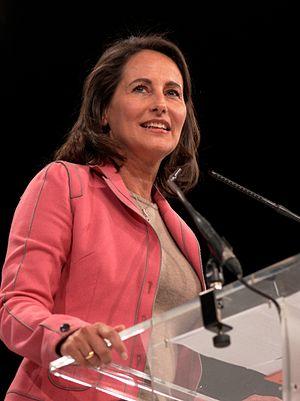
Ségolène Royal au meeting organisé au Zénith de Paris par le Parti socialiste dans le cadre des élections législatives de 2007.
Vatican - Environnement : Devant cinq cent mille jeunes italiens, le pape Benoît XVI prône des « choix courageux » pour une « alliance entre l'homme et la nature ».
États-Unis : le FBI annonce avoir découvert un groupe suspecté de préparer un attentat contre les réserves de carburant de l'aéroport John F. Kennedy de New York. Les terroristes seraient quatre musulmans originaires de Trinité-et-Tobago et de Guyana.